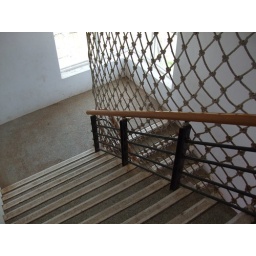
Stairway in the classroom building